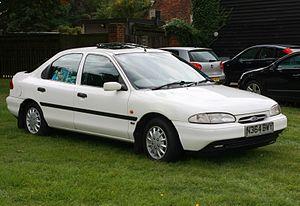
La Ford Mondeo est une automobile familiale produite par la filiale Ford Europe du constructeur automobile américain Ford lancée en 1993 et succédant à la Sierra. La première génération a remporté le trophée européen de la voiture de l'année en 1994. La quatrième génération a été présentée en 2013.